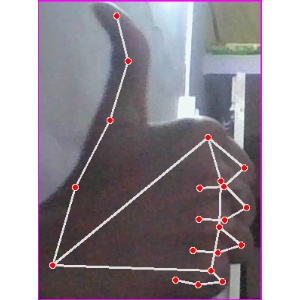
अक्षर: थ